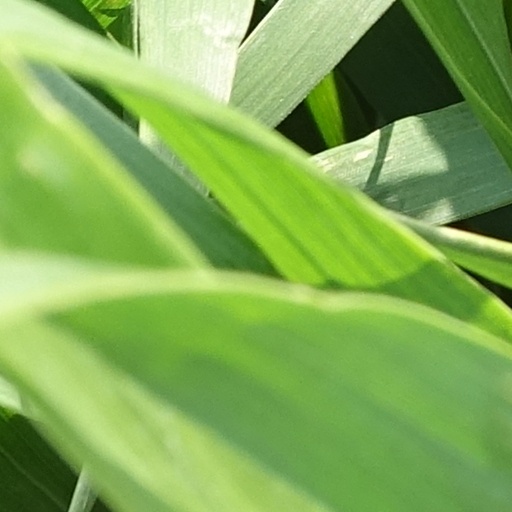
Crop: wheat